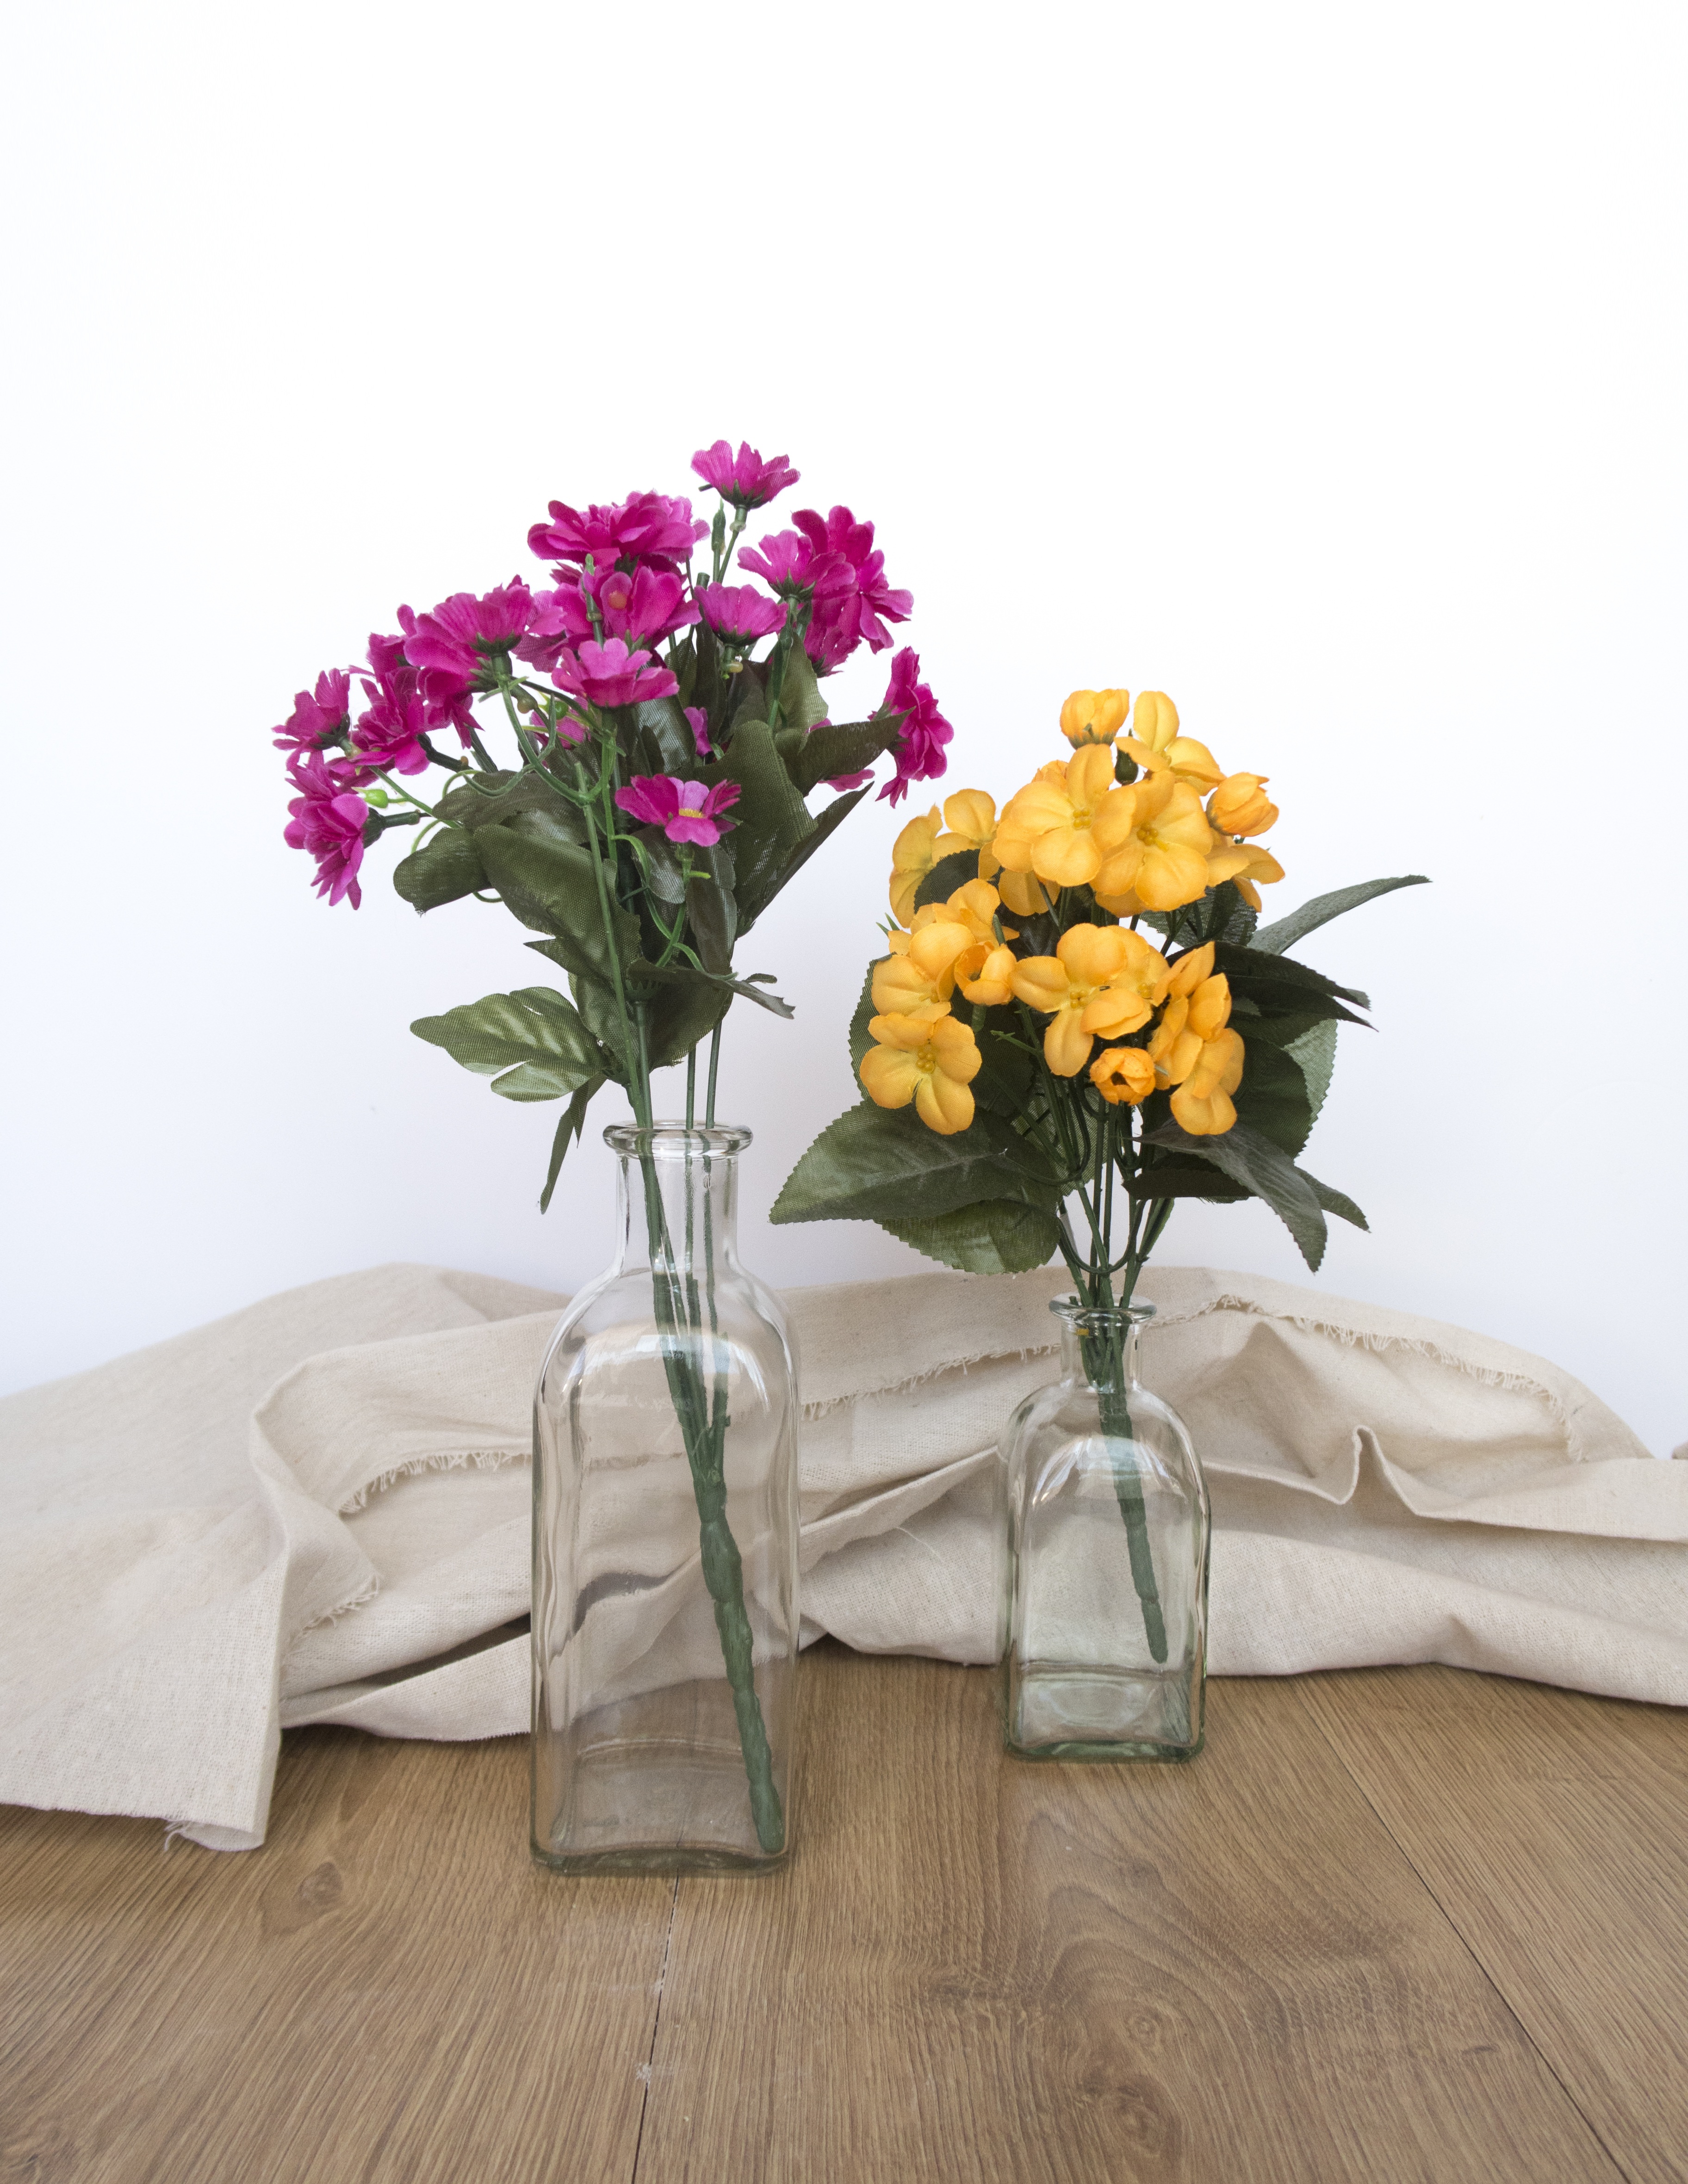
table, plant, wood, flower, petal, glass, vase, decoration, spring, still life, painting, flowers, art, flowerpot, vessels, floristry, peony, tissue, modern art, flowering plant, flower bouquet, cut flowers, floral design, artificial flower, land plant, flower arranging, pitchers